Hôtel du Vieux-Raisin

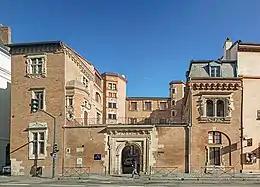
The Hôtel du Vieux Raisin.

The Hôtel du Vieux Raisin in Toulouse, France is a Renaissance "hôtel particulier" (palace) of the 16th century.